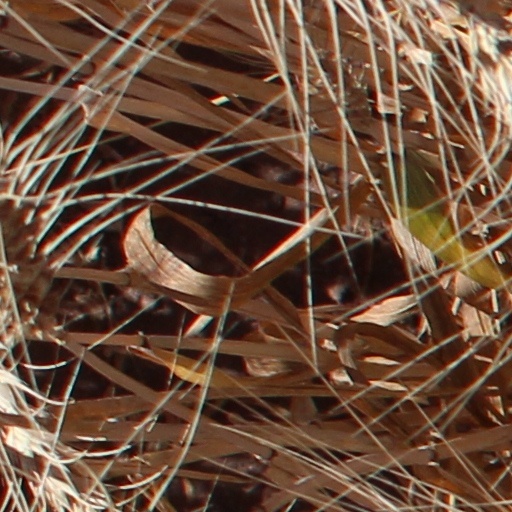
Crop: wheat